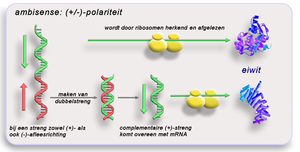
Lassavirus
Skitse af et ambipolært RNA-segment
Lassavirus